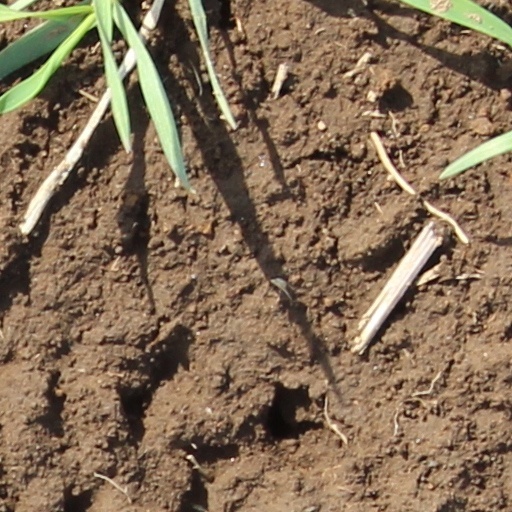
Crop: wheat